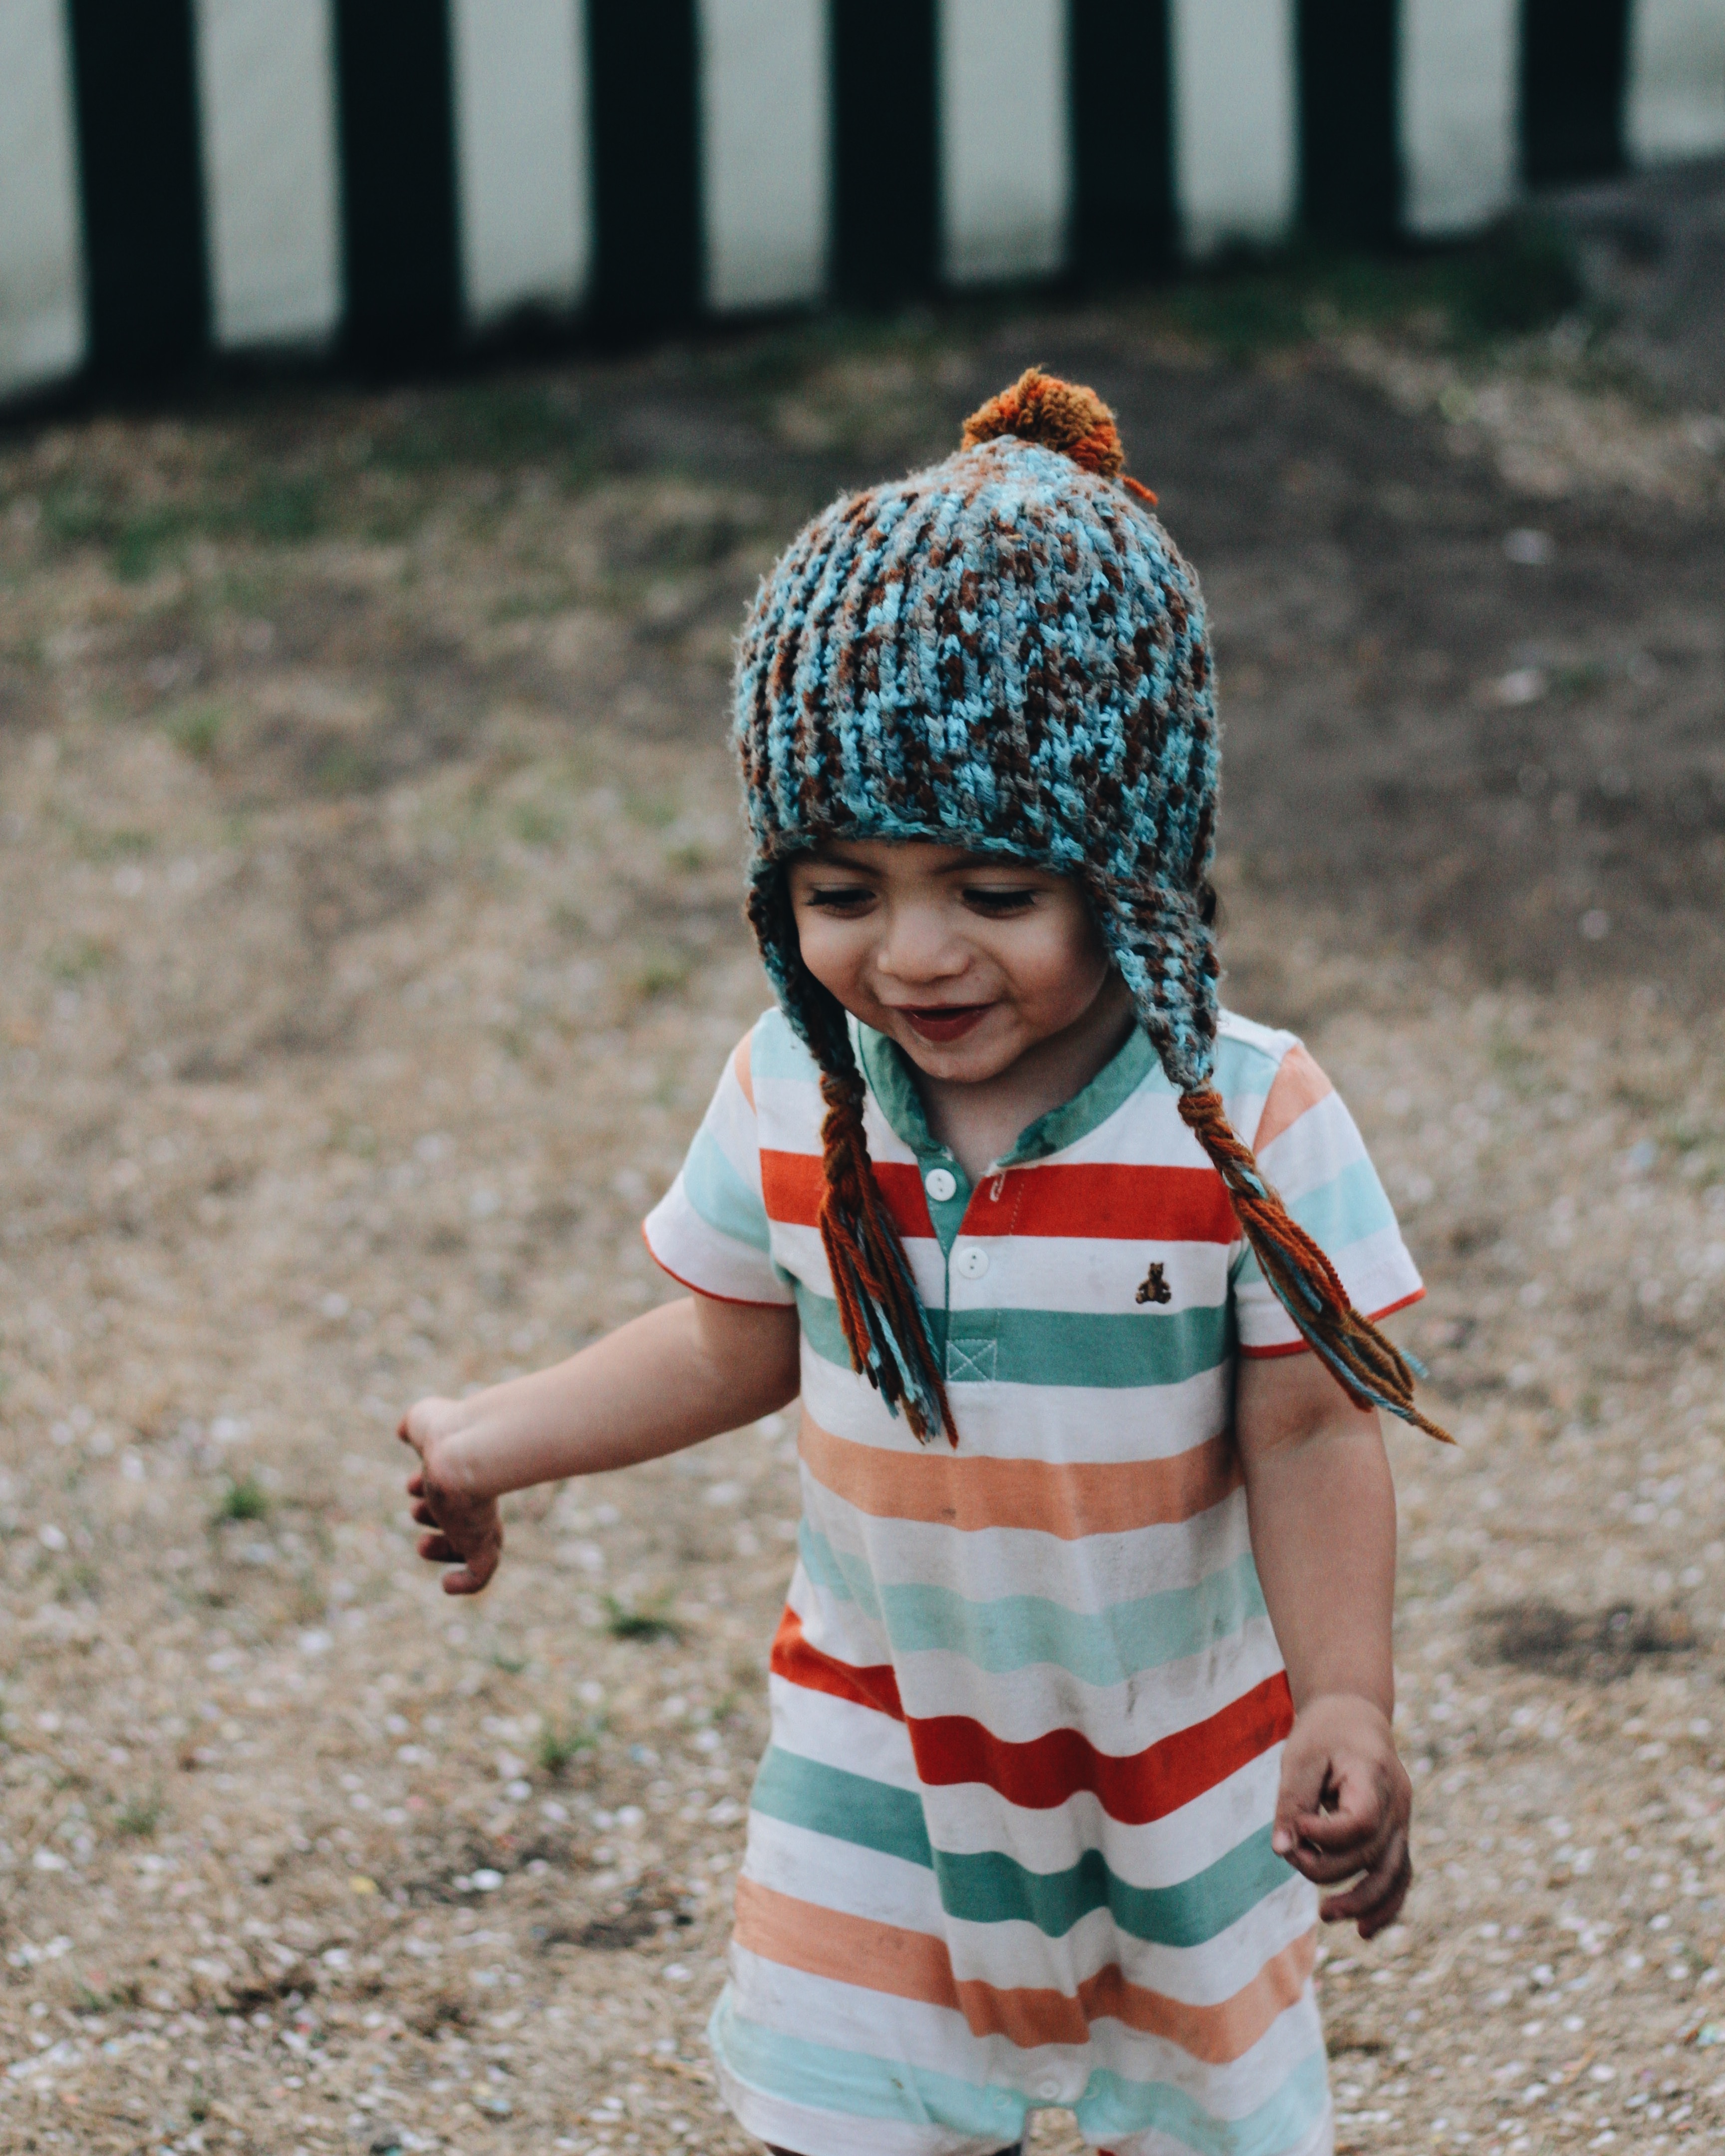
person, people, girl, play, pattern, spring, child, infant, toddler